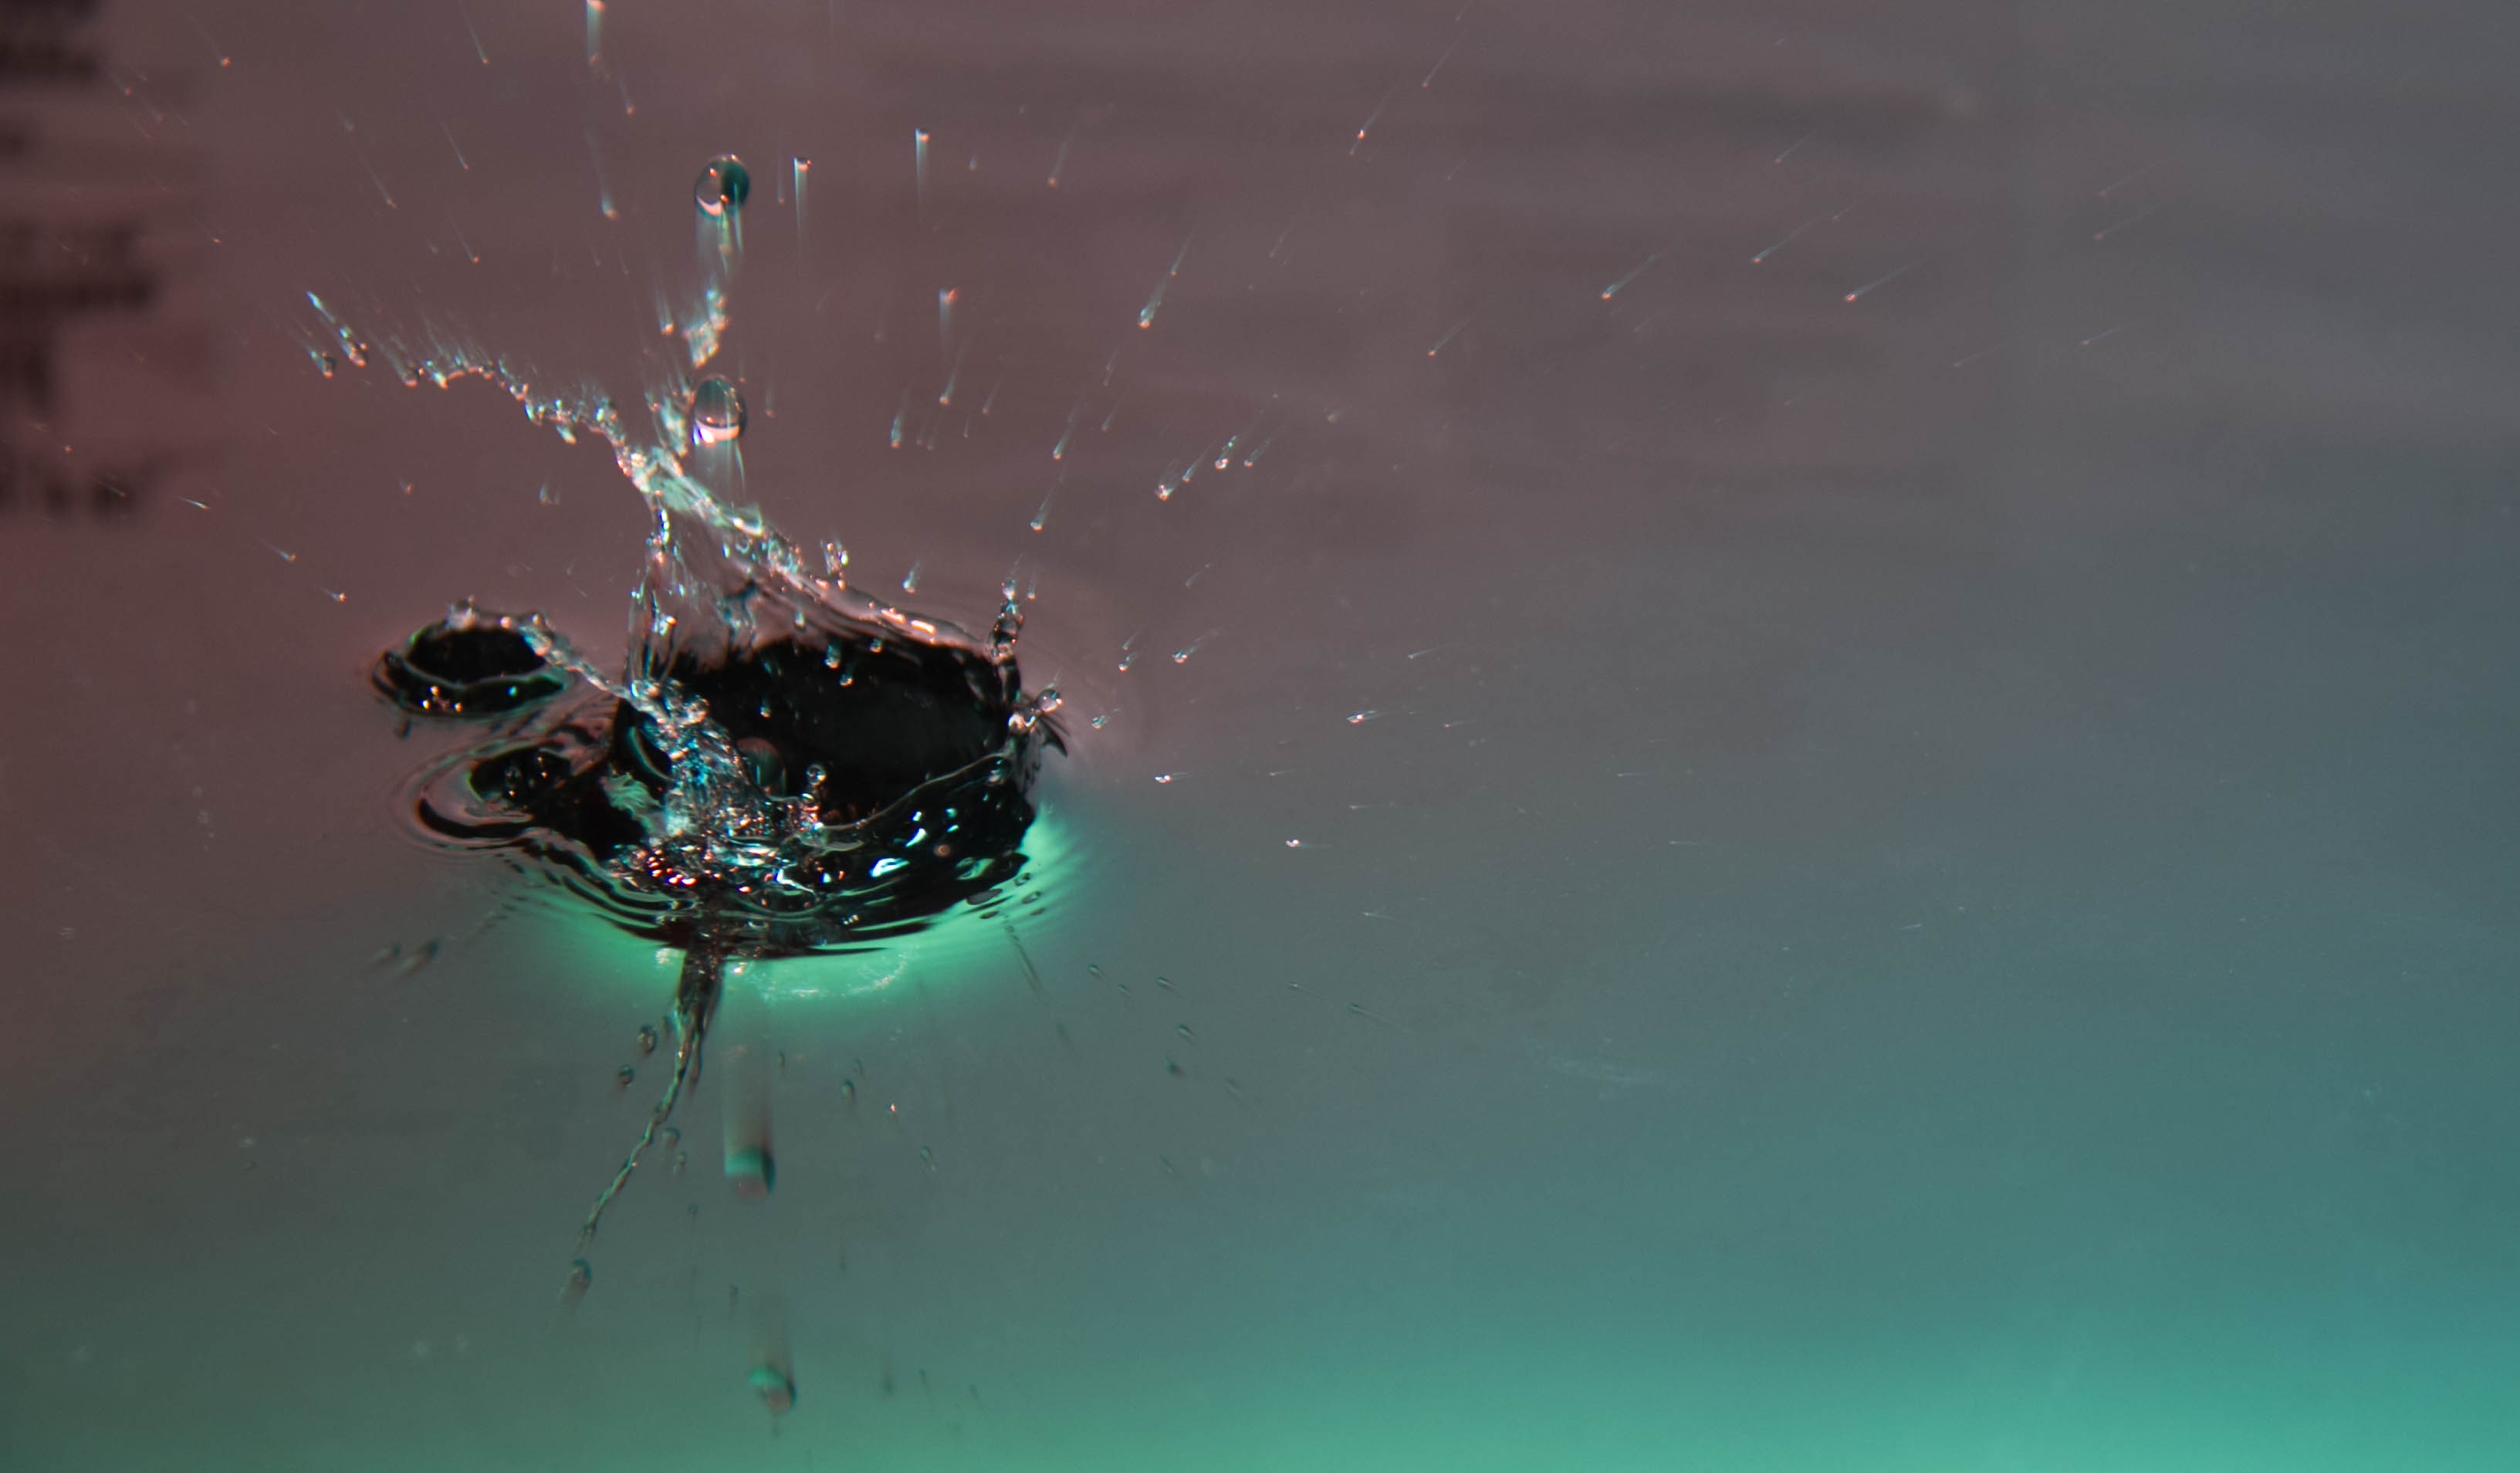
water, droplet, drop, liquid, wave, wet, underwater, green, reflection, splash, splashing, invertebrate, jade, macro photography, atmosphere of earth, computer wallpaper